Arsen Terteryan

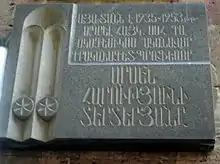
Arsen Terteryan's Plaque in Yerevan

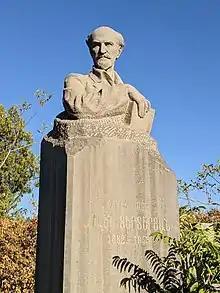
Arsen Terteryan's Grave at Tokhmakh Cemetery, Yerevan

Arsen Harutyuni Terteryan (22 December 1882, Shusha – 6 October 1953, Yerevan) was a Soviet Armenian literary critic, academic of Science Academy of Armenia, awarded by "Renowned scientist" title (1940).